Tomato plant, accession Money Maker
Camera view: vertical (180 deg); turntable rotation: 150 degrees
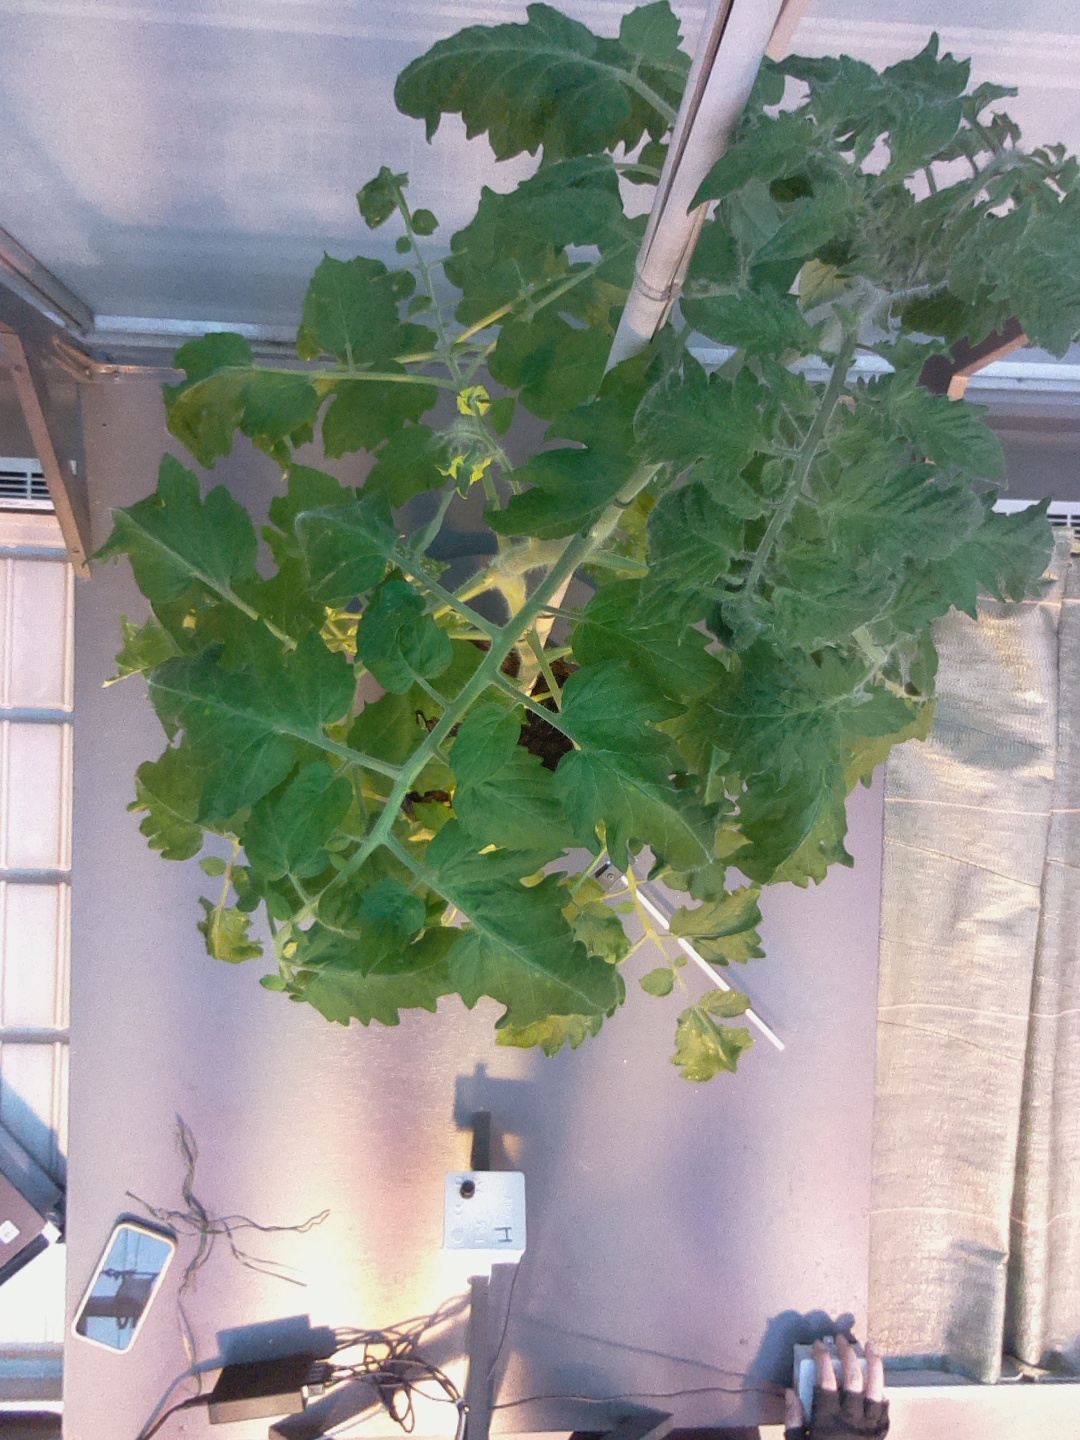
BBCH growth stage 62: 20%-30% of flowers open